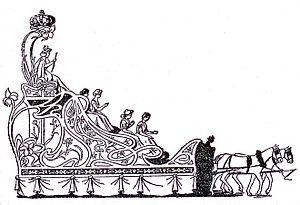
Dessin du char de la Reine des Reines de Paris de la rive droite 1902.
On conserve la description de nombreux cortèges du Carnaval de Paris. Dans cet article ils figurent chronologiquement, avec à la fin une liste alphabétique des chars qui ont défilé à Paris.
La Mi-Carême à Paris, longtemps appelée également Fête des Blanchisseuses, est de facto au moins depuis le XVIIIᵉ siècle la fête des femmes de Paris dans le cadre du très féminin Carnaval de Paris.